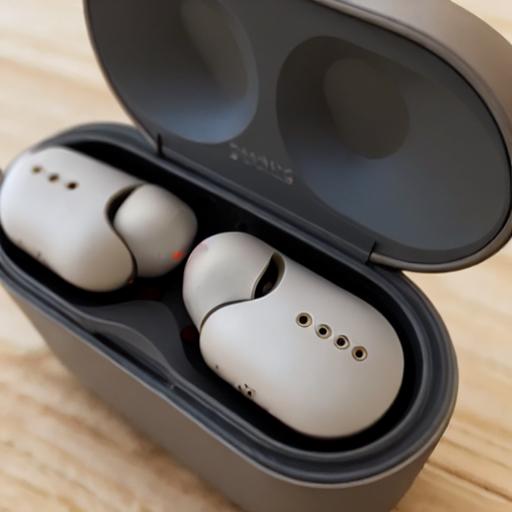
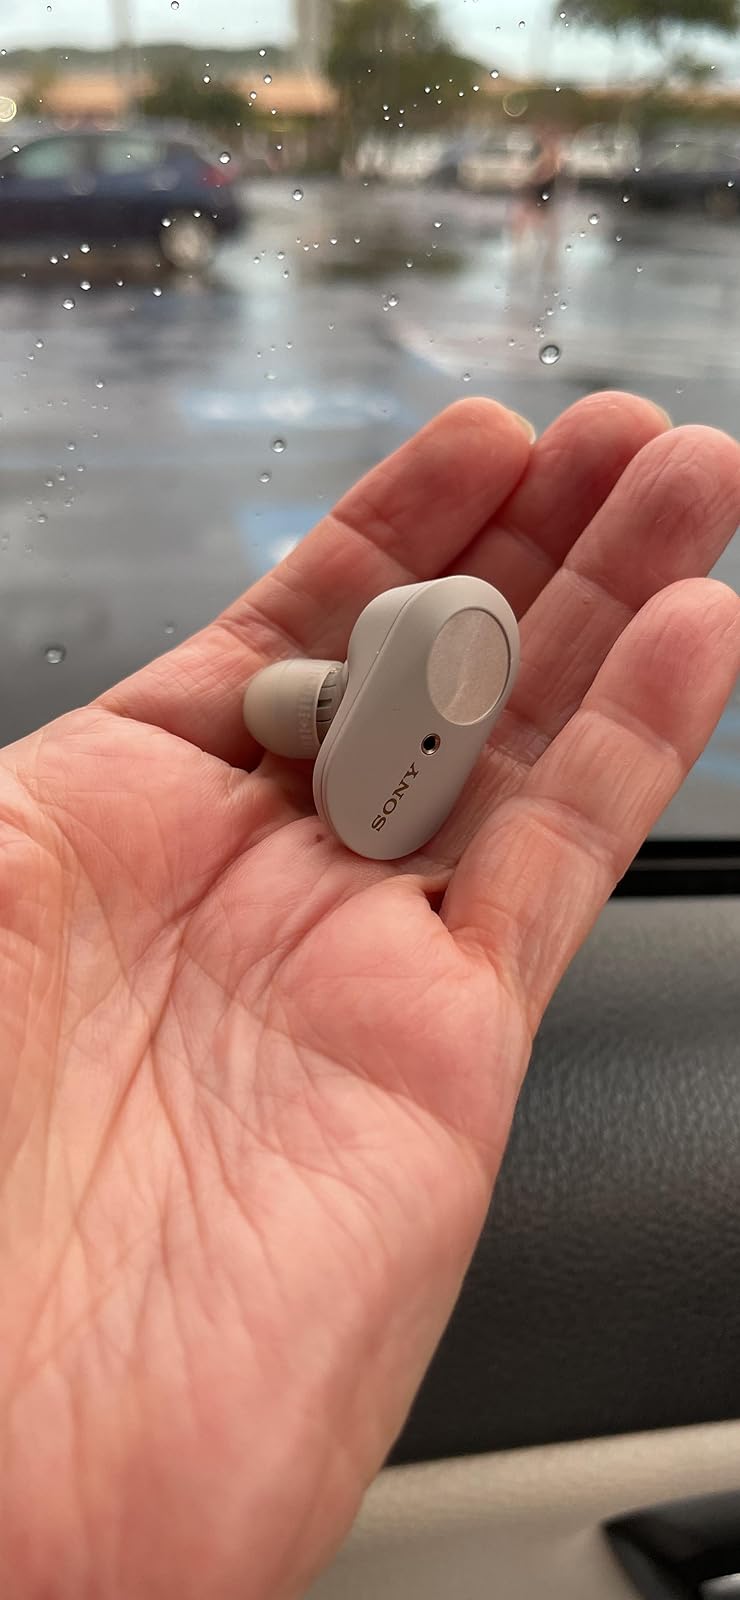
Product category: earbuds
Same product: no